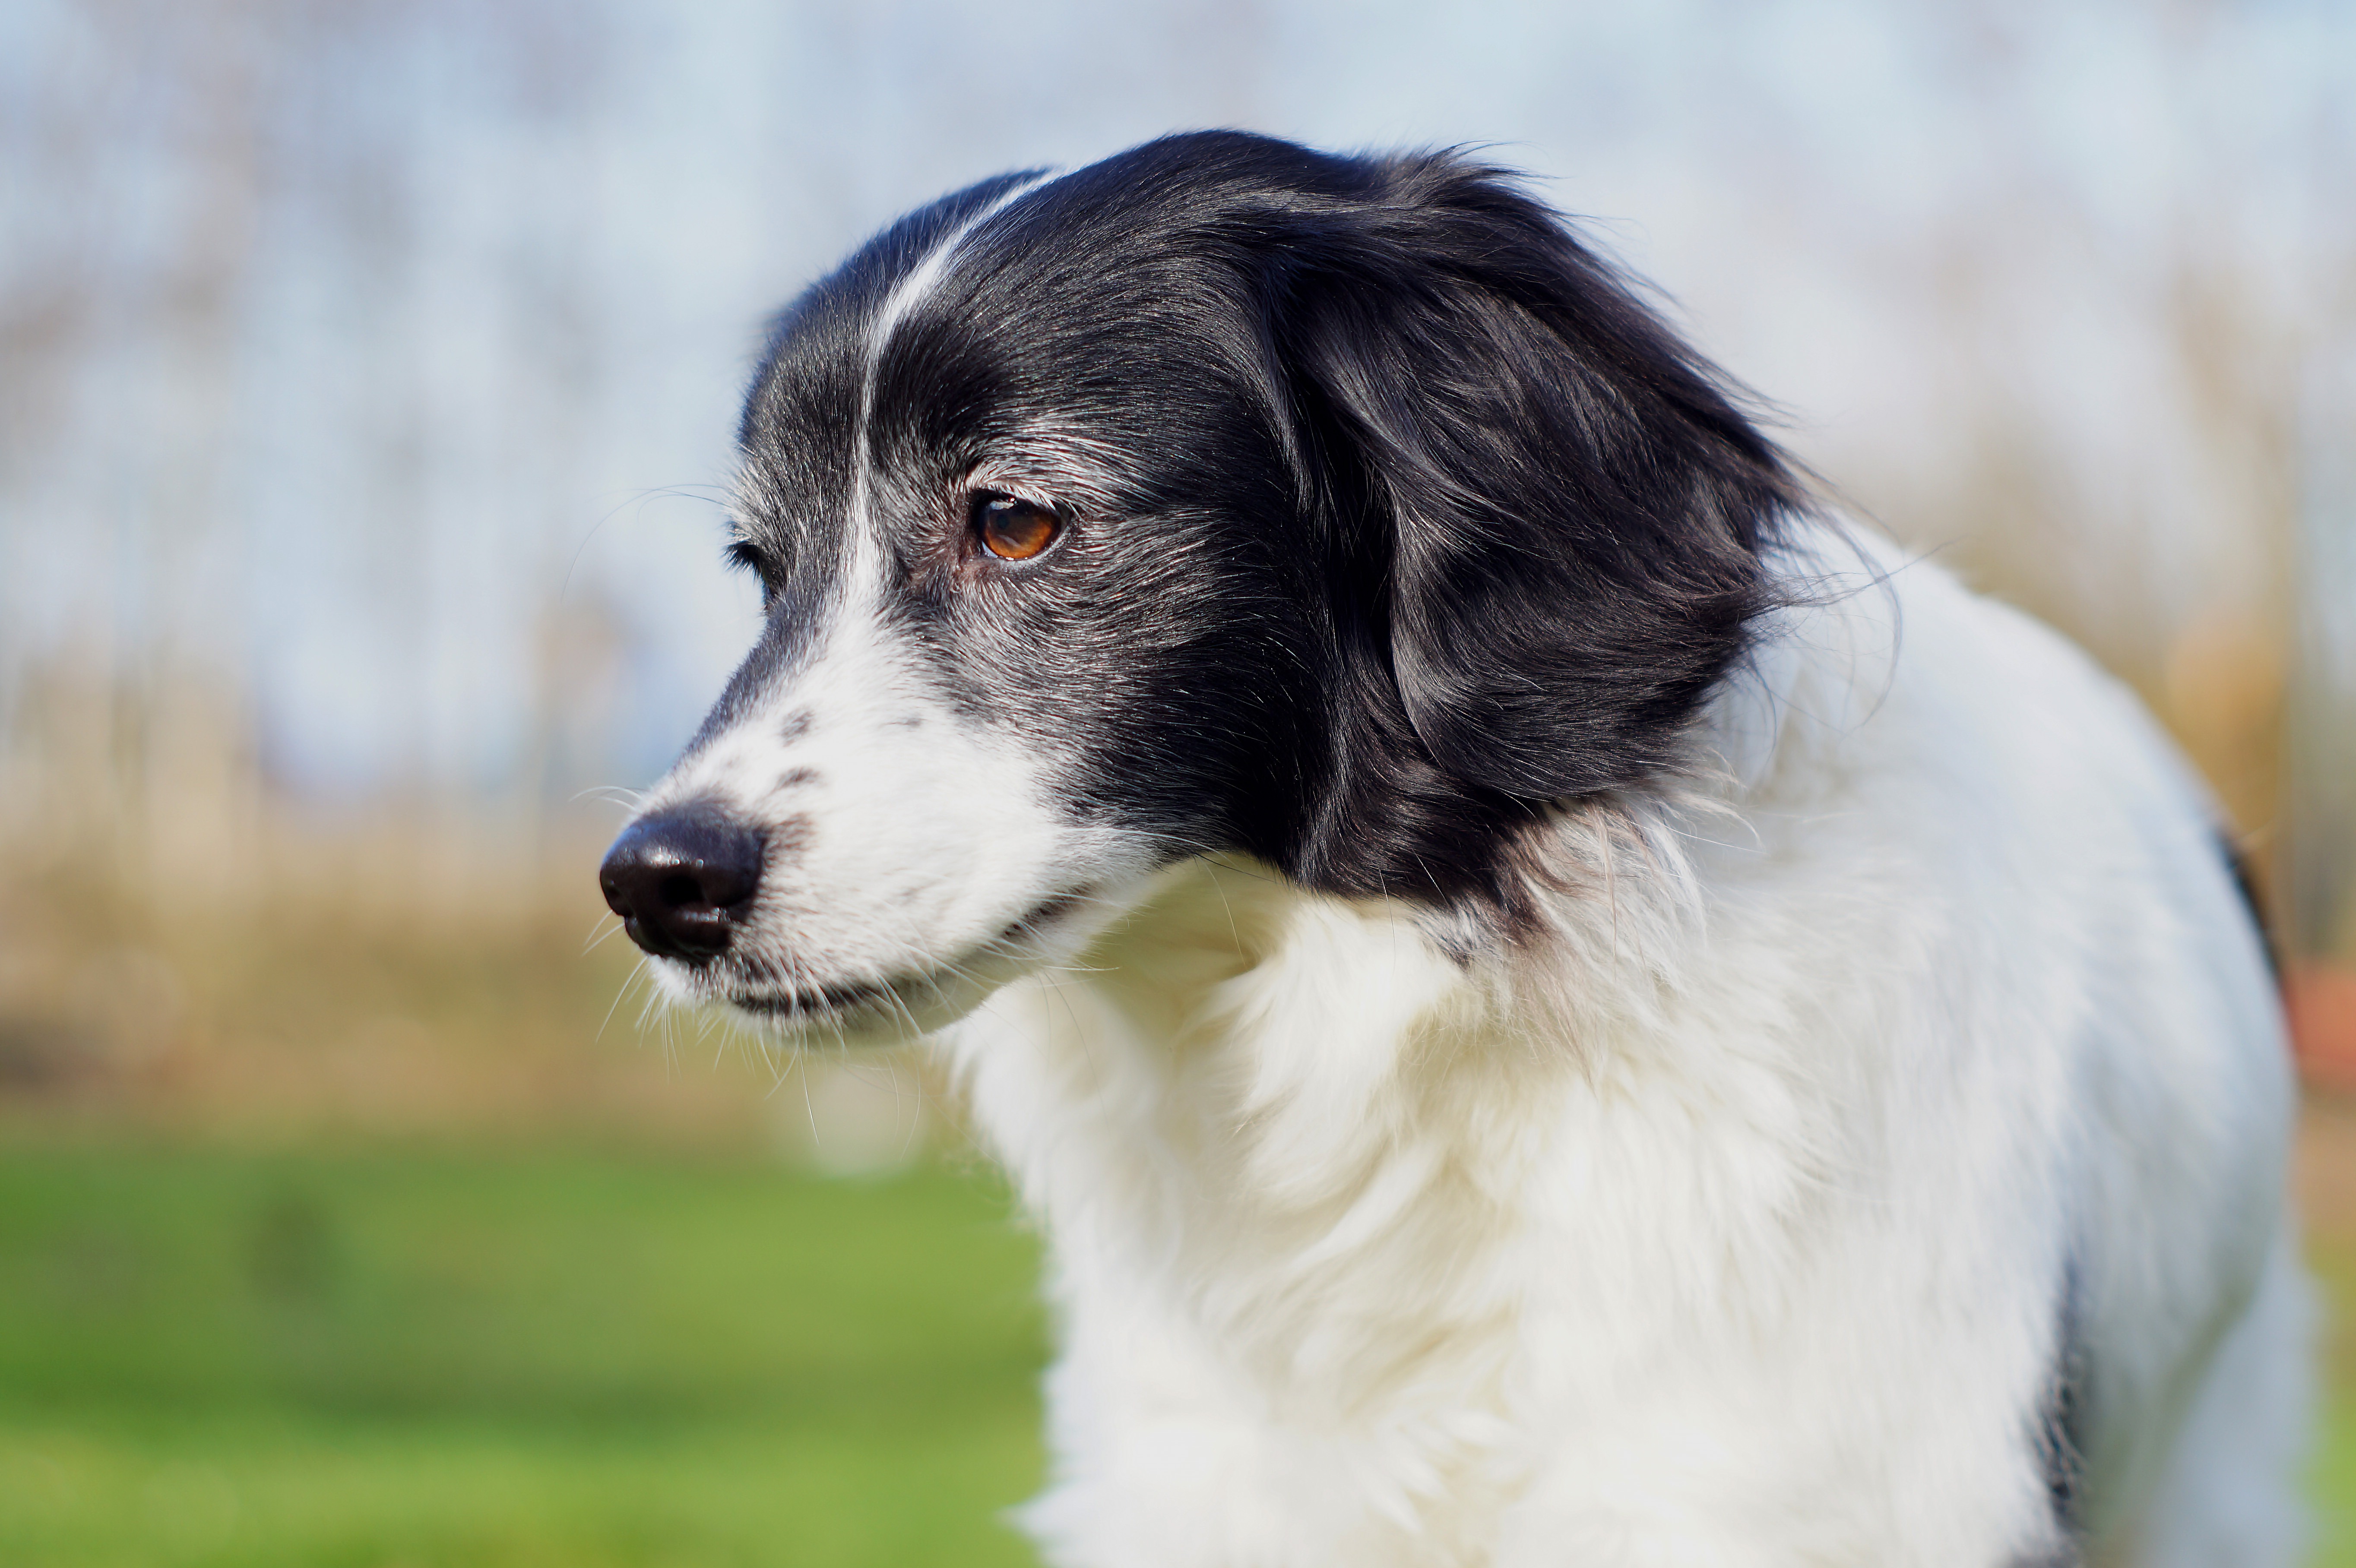
nature, dog, cute, pet, portrait, mammal, border collie, head, vertebrate, dog breed, wildlife photography, australian shepherd, saluki, dog like mammal, carnivoran, animal sports, stabyhoun, borzoi, silken windhound